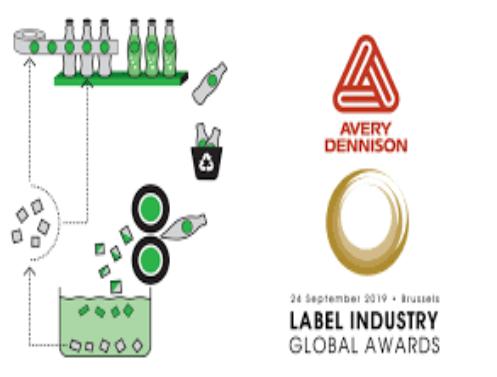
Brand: avery dennison-1
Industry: Others